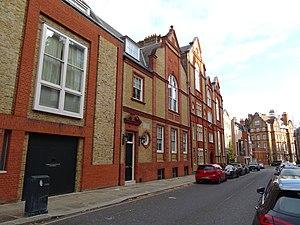
Julian Barrow est un artiste peintre figuratif britannique né à Kirklinton dans le comté de Cumberland le 28 août 1939, mort à Londres le 3 septembre 2013. Initialement restaurateur de tableaux anciens à la National Gallery, il fut membre de la Chelsea Art Society qu'il présida pendant vingt-trois ans et qui, en hommage, décerne annuellement un Prix Julian-Barrow. Il était le frère de l'écrivain et journaliste Andrew Barrow.